Alveo Financial Tower

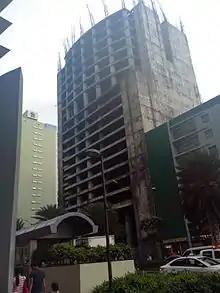
The tower as the JAKA Tower in 2015.

Alveo Financial Tower was originally named as the JAKA Tower. The tower's construction commenced in 1996 and was planned to be completed in 1999.